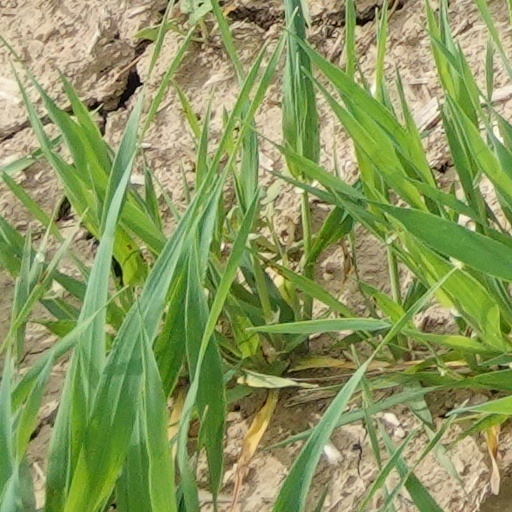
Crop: wheat